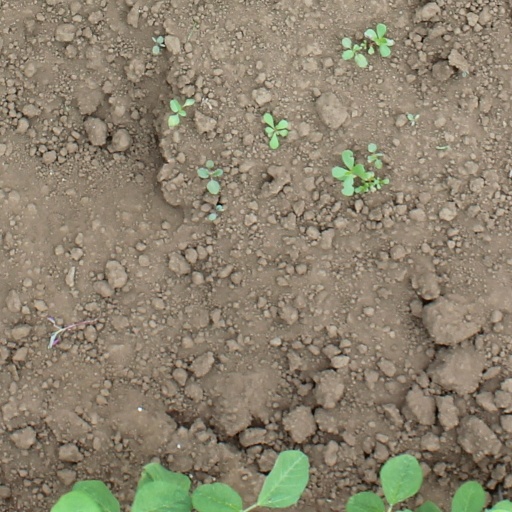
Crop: soybean